Holy Spirit in Christianity

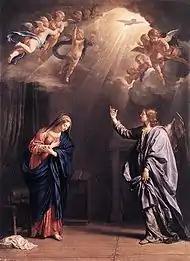
The Holy Spirit as a dove in "The Annunciation", by Philippe de Champaigne, 1644

Most Christian denominations believe the Holy Spirit, or Holy Ghost, to be the third divine Person of the Trinity, a triune god manifested as God the Father, God the Son, and God the Holy Spirit, each being God. Nontrinitarian Christians, who reject the doctrine of the Trinity, differ significantly from mainstream Christianity in their beliefs about the Holy Spirit. In Christian theology, pneumatology is the study of the Holy Spirit. Due to Christianity's historical relationship with Judaism, theologians often identify the Holy Spirit with the concept of the "Ruach Hakodesh" in Jewish scripture, on the theory that Jesus was expanding upon these Jewish concepts. Similar names, and ideas, include the "Ruach Elohim" (Spirit of God), "Ruach YHWH" (Spirit of Yahweh), and the "Ruach Hakodesh" (Holy Spirit). In the New Testament the Holy Spirit is identified with the Spirit of Christ, the Spirit of Truth, and the Paraclete (helper).